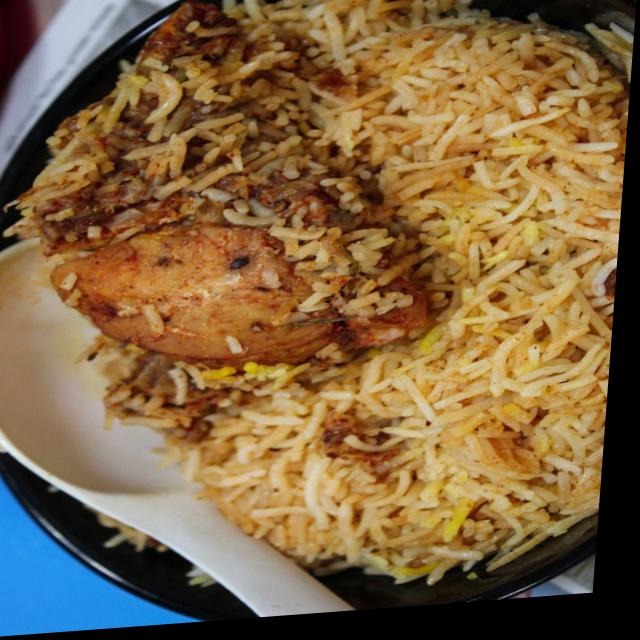
Dish: biryani